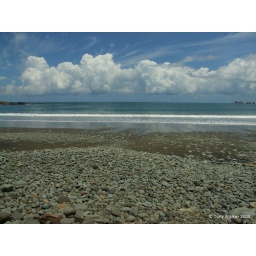
This beach scene was captured near to Uvita. The dramatic clouds really added to the scene.Date: 7-MayTaken: Uvita, Costa Rica